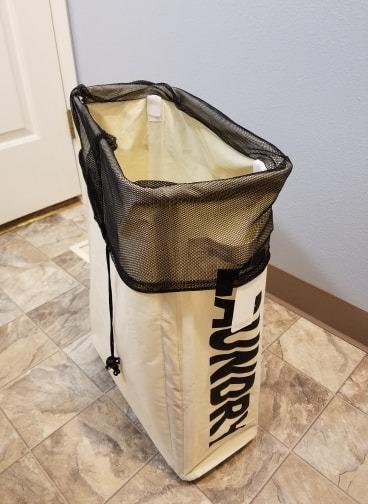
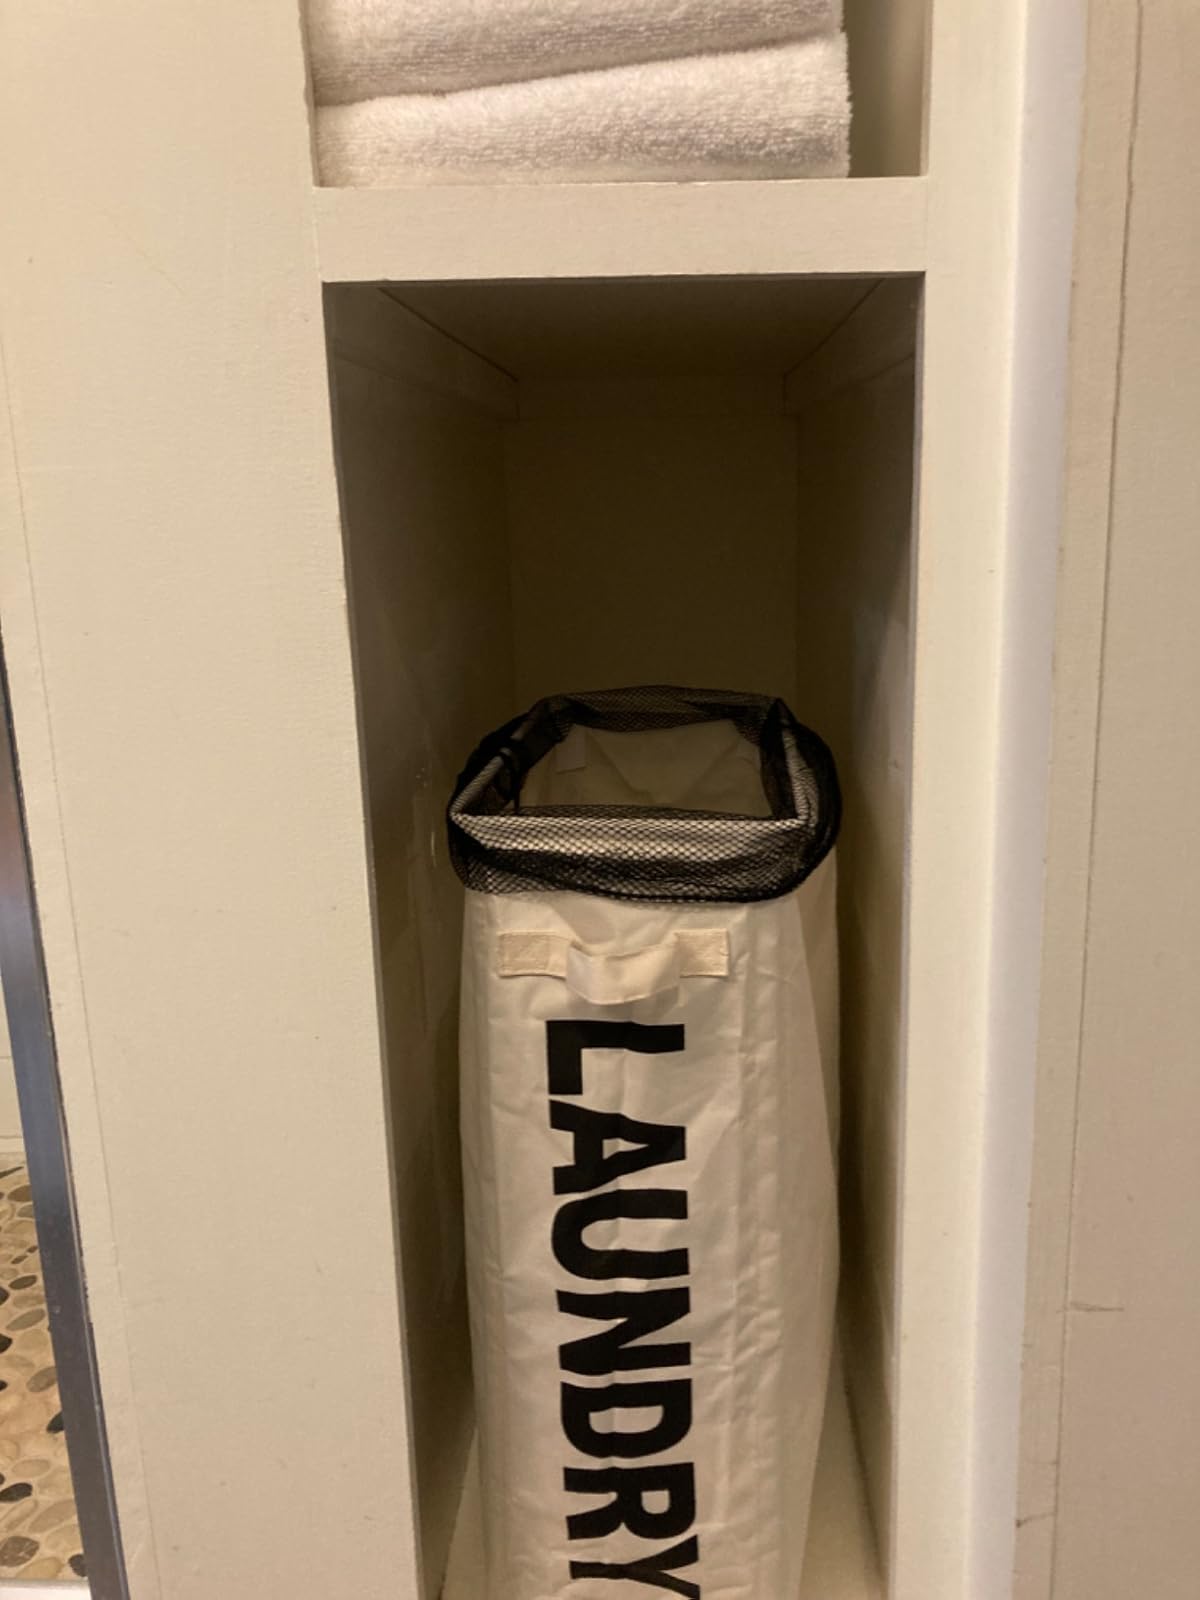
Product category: items_hamper
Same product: yes